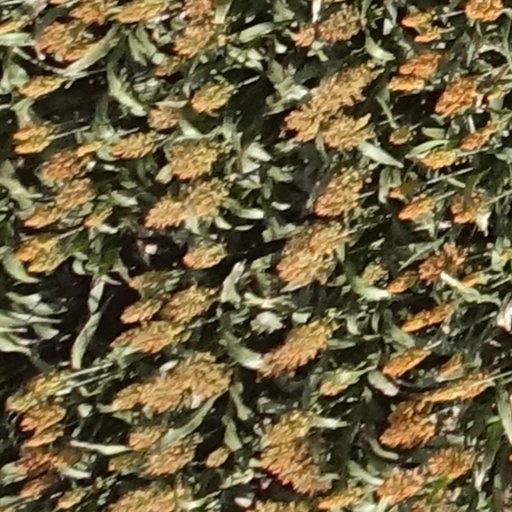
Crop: sorghum